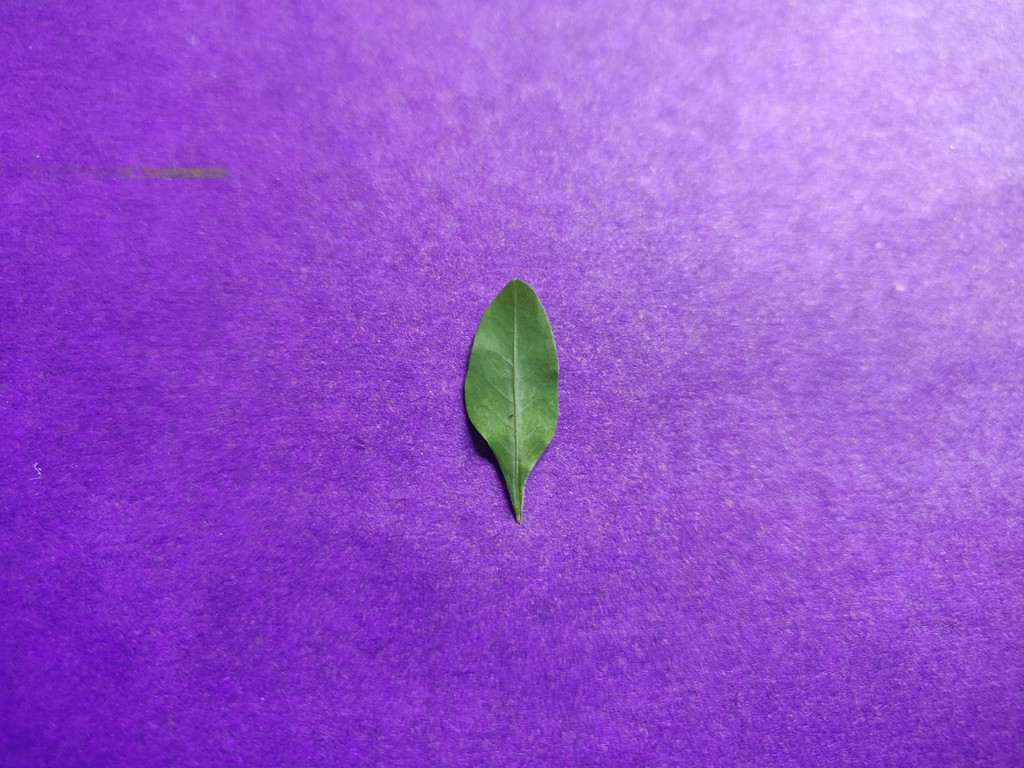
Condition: Healthy
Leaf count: single
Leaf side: front